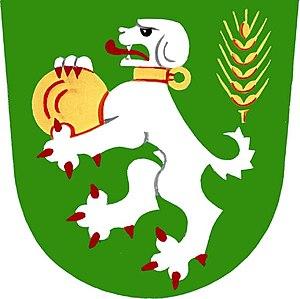
Slopné est une commune du district et de la région de Zlín, en République tchèque. Sa population s'élevait à 590 habitants en 2018.